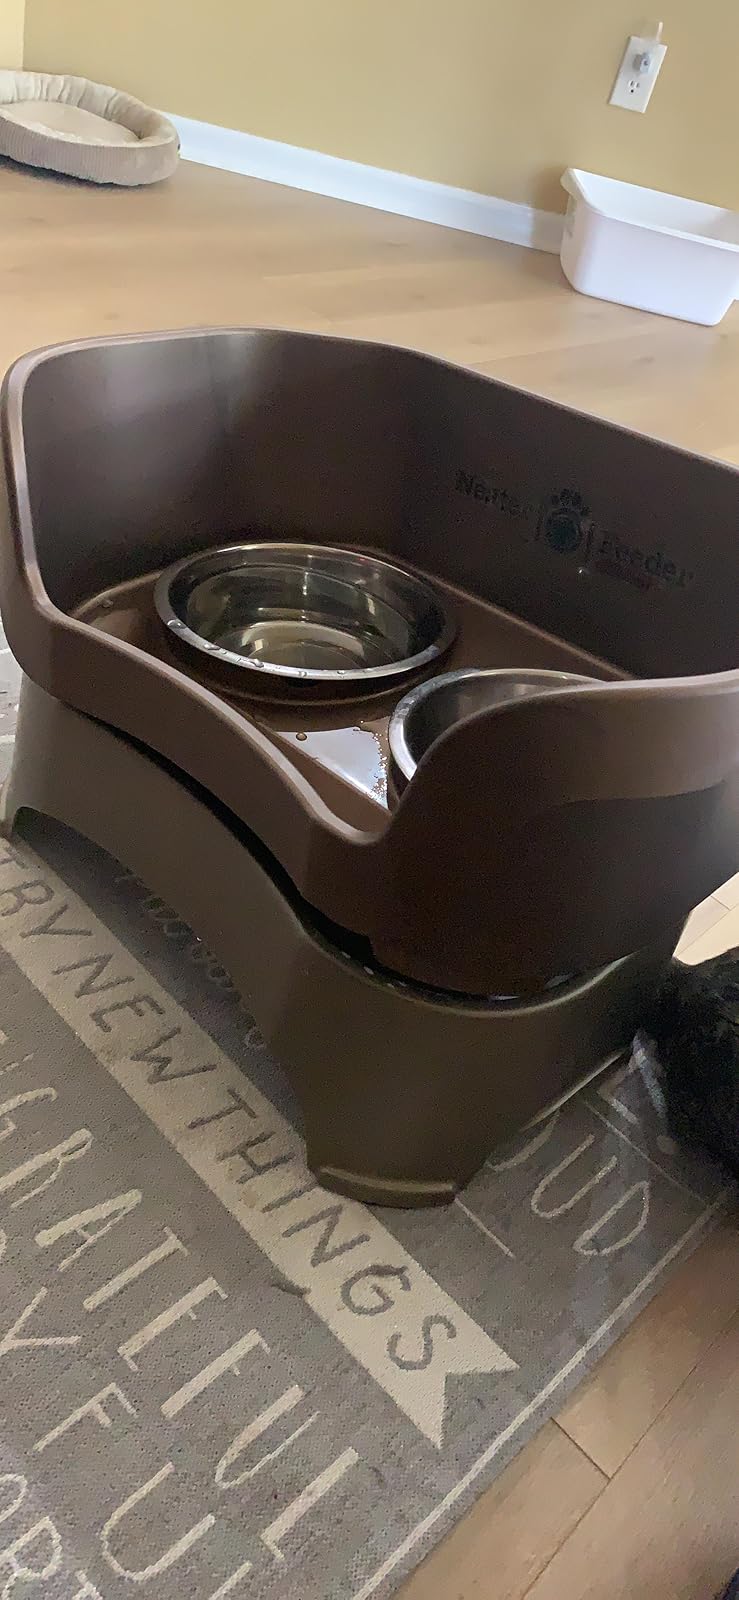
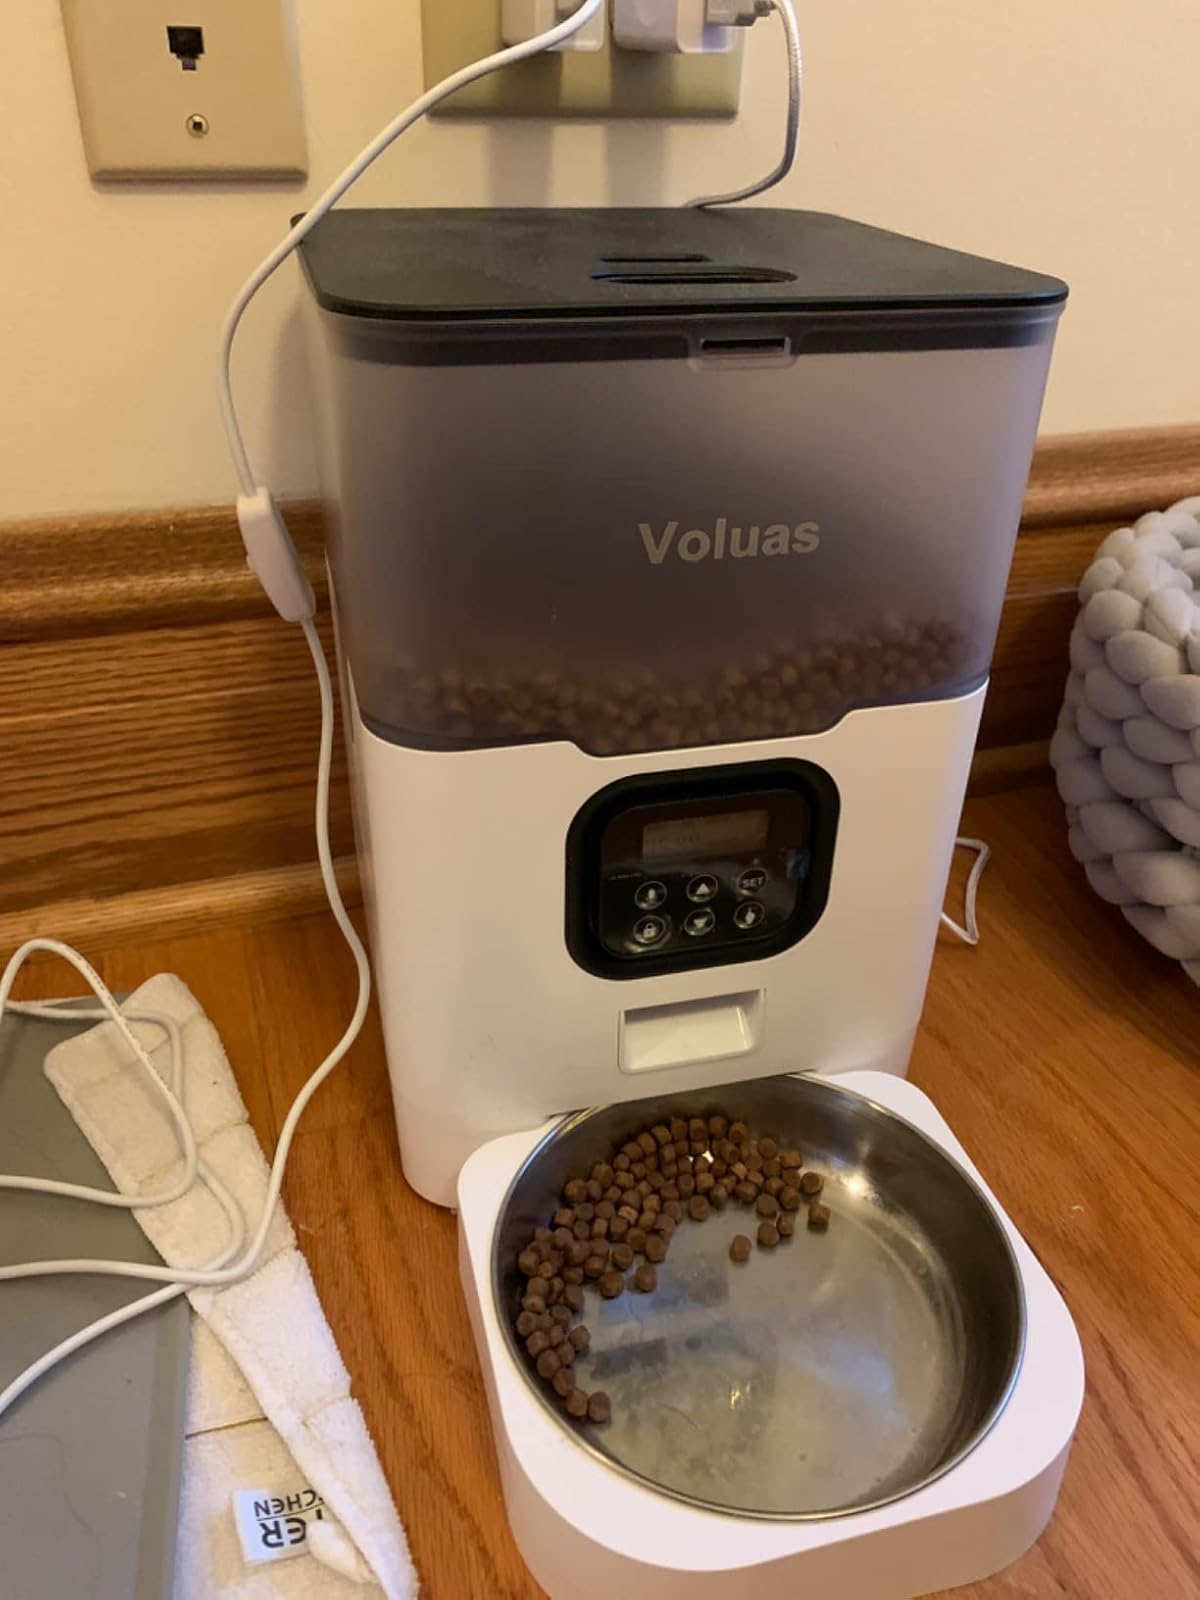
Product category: items_feeder
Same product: no